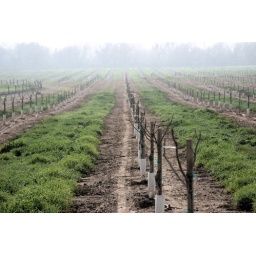
Dormant pistachio trees starting their second year in the field